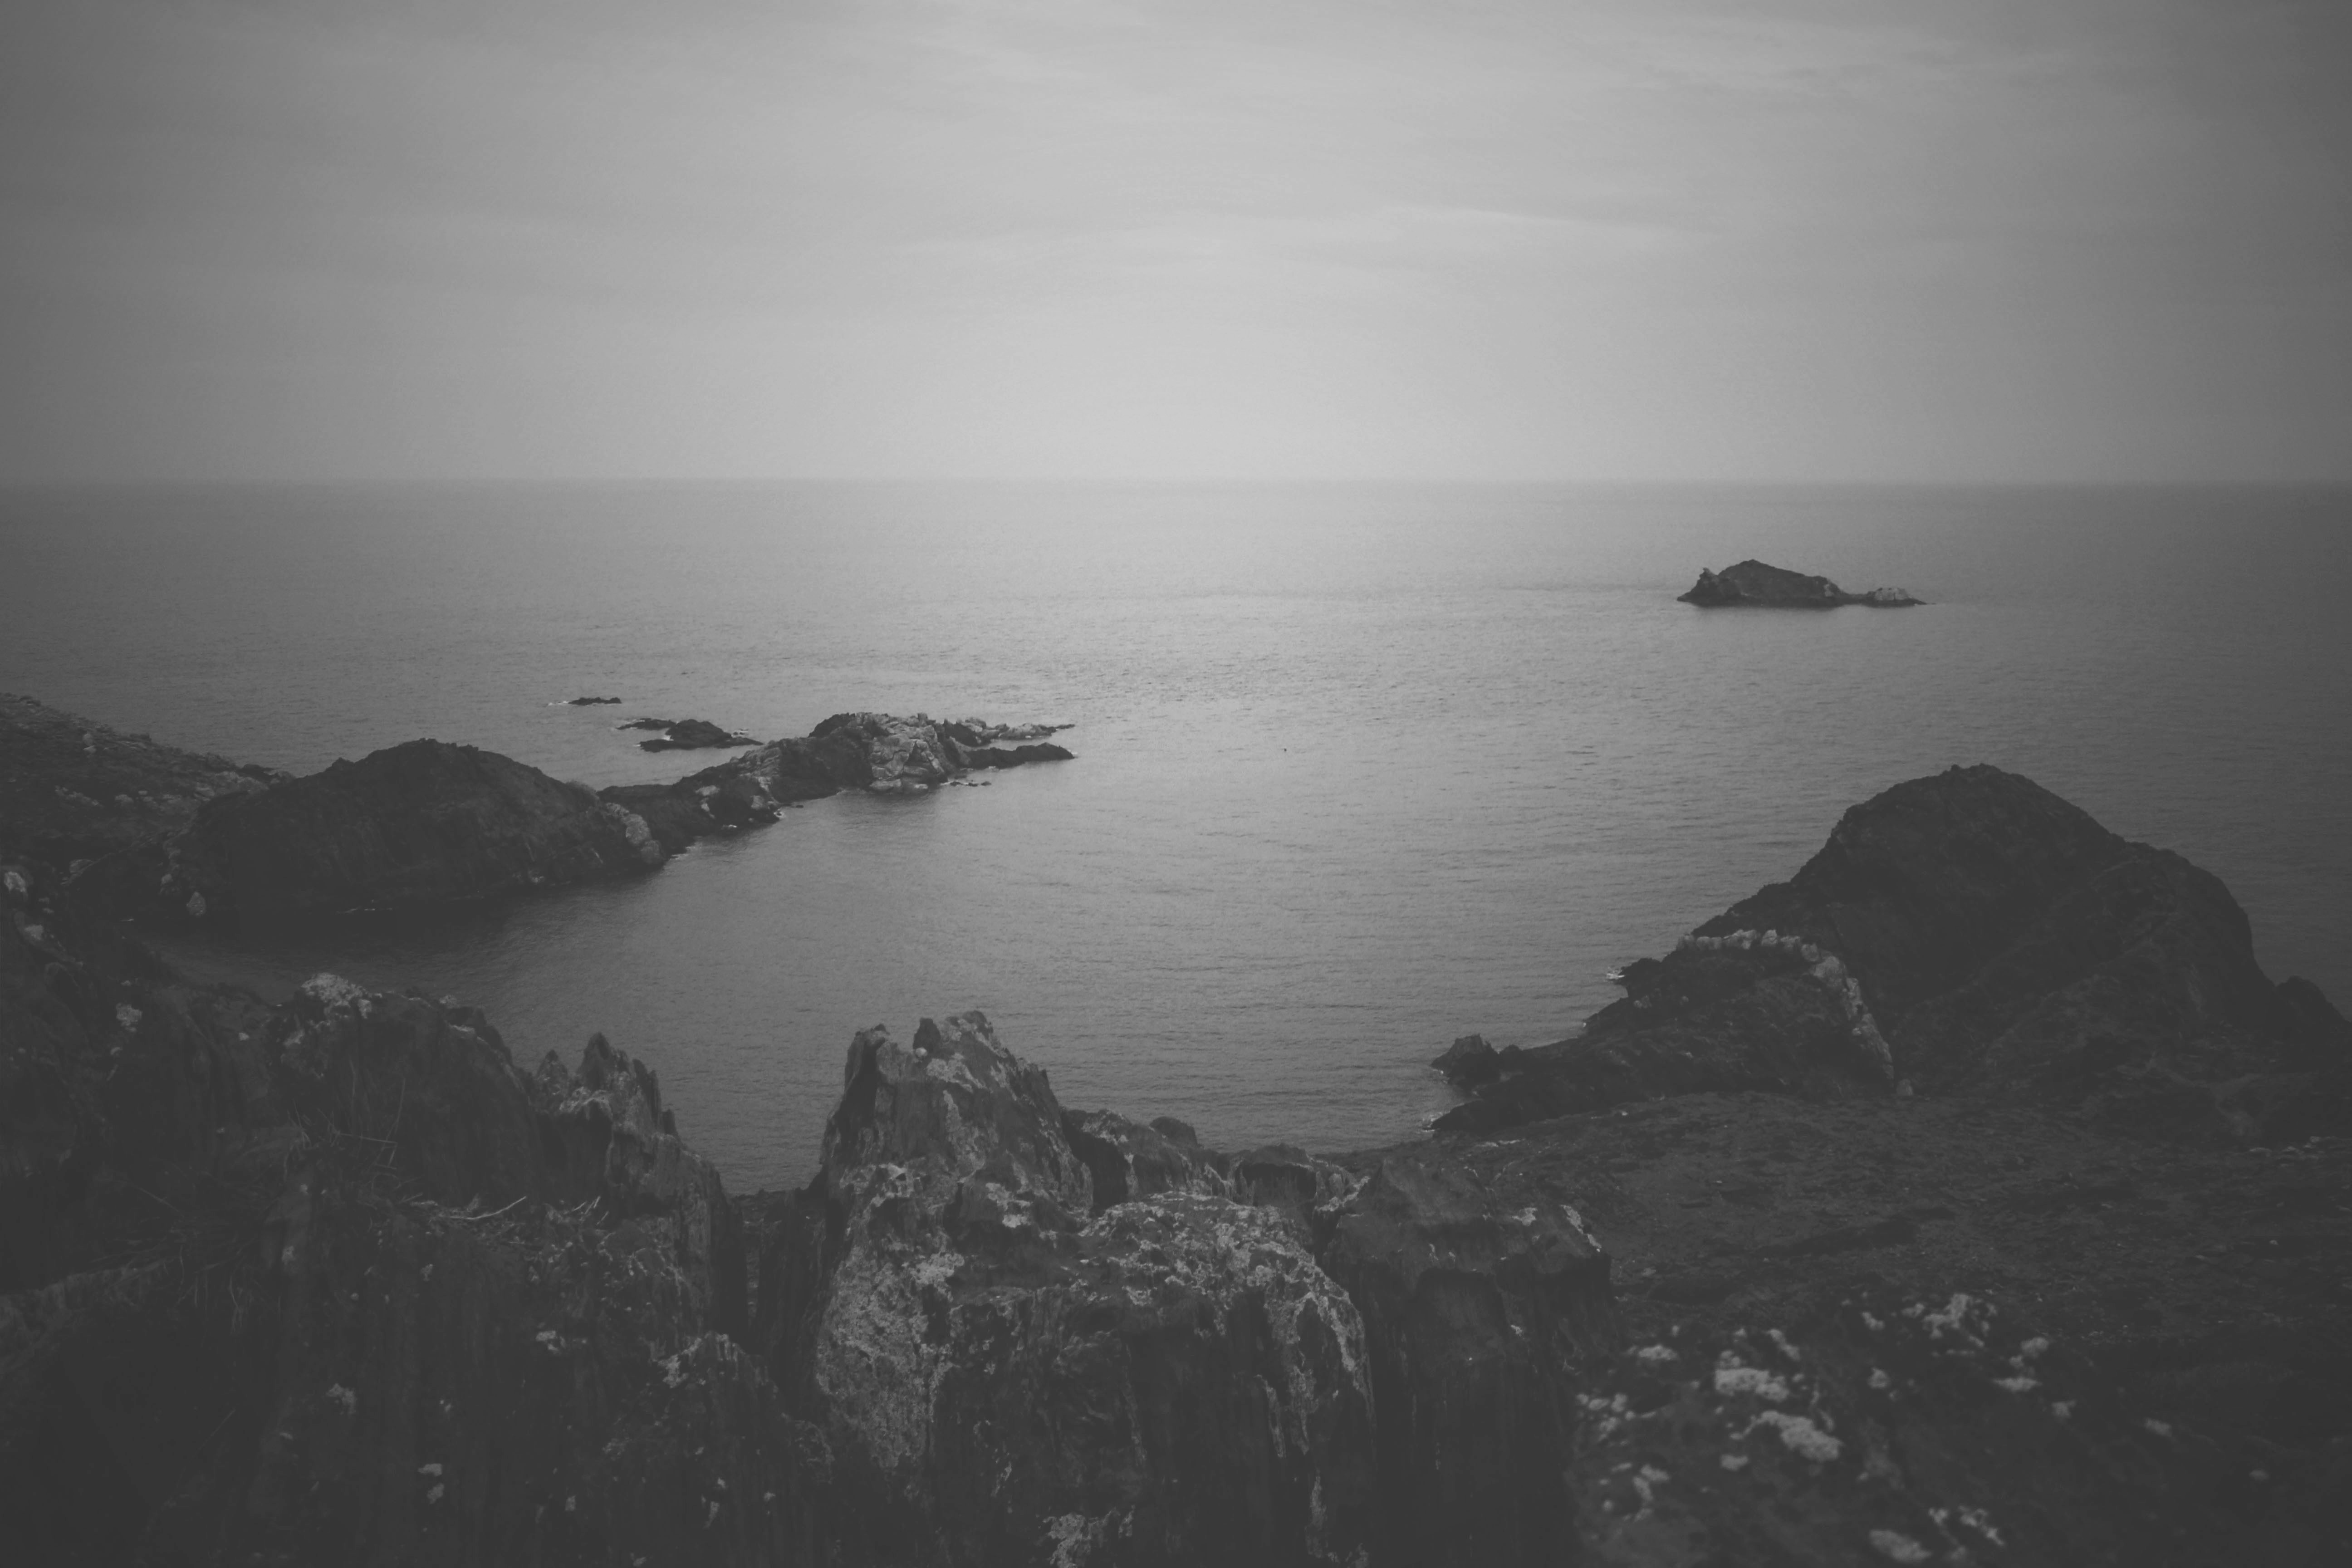
sea, coast, rock, ocean, horizon, mountain, cloud, black and white, fog, sunrise, mist, white, photography, morning, wave, dawn, dusk, reflection, weather, haze, bay, darkness, black, monochrome, terrain, monochrome photography, atmospheric phenomenon, atmosphere of earth